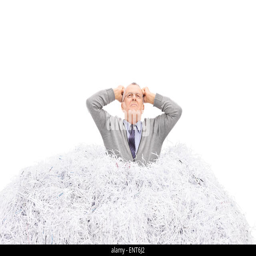
senior man stuck in a pile of shredded paper , gesturing anger isolated on white background